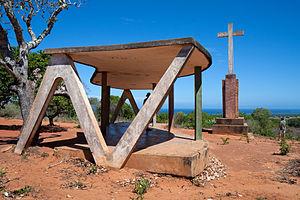
La province de Cabo Delgado est l'une des dix provinces du Mozambique. Sa capitale est la ville de Pemba.